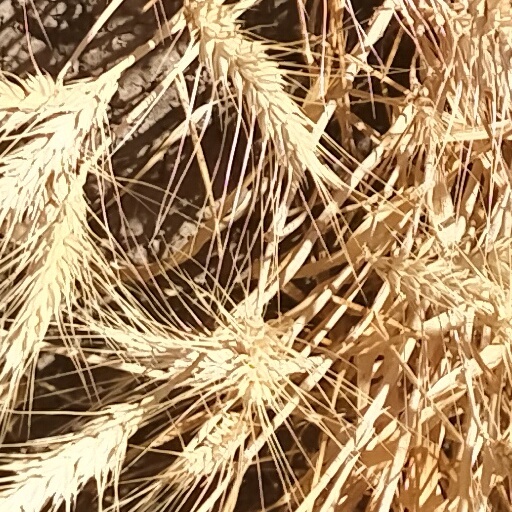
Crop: wheat